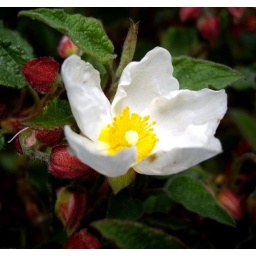
Just one flower open! I will take another one when the shrub is covered in these little white flowers.